Paul Kagame

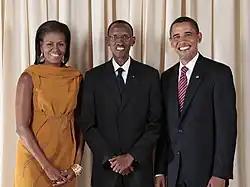
Michelle Obama, Paul Kagame and Barack Obama, standing and smiling in front of a curtain

Kagame spent most of his childhood and young adult years living in Uganda, and has a personal relationship with President Yoweri Museveni dating back to the late 1970s; they fought together in the Ugandan Bush War, and Kagame was appointed head of military intelligence in Museveni's national army following the NRA victory in 1986. When the RPF soldiers abandoned the Ugandan army and invaded Rwanda in 1990, Museveni did not explicitly support them, but according to Prunier it is likely that he had prior knowledge of the plan. Museveni also allowed the RPF safe passage through Ugandan territory to the Virunga mountains after their early defeats in the war, and revealed in a 1998 heads of state meeting that Uganda had helped the RPF materially during the Rwandan Civil War. Following the RPF victory, the two countries enjoyed a close political and trade relationship.